Erik Satie

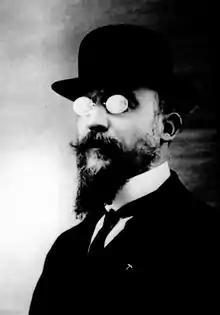
Satie's final persona, bowler-hatted and formally dressed

Satie became the focus of successive groups of young composers, who he first encouraged and then distanced himself from, sometimes rancorously, when their popularity threatened to eclipse his or they otherwise displeased him. First were the "jeunes" – those associated with Ravel – and then a group known at first as the "nouveaux jeunes", later called Les Six, including Georges Auric, Louis Durey, Arthur Honegger, and Germaine Tailleferre, joined later by Francis Poulenc and Darius Milhaud. Satie dissociated himself from the second group in 1918, and in the 1920s became the focal point of another set of young composers including Henri Cliquet-Pleyel, Roger Désormière, Maxime Jacob and Henri Sauguet, who became known as the "Arcueil School". As well as turning against Ravel, Auric and Poulenc in particular, Satie quarrelled with his old friend Debussy in 1917, resentful of the latter's failure to appreciate his recent compositions. The rupture lasted for the remaining months of Debussy's life, and when he died the following year, Satie refused to attend the funeral. A few of his protégés escaped his displeasure, and Milhaud and Désormière were among those who remained friends with him to the last.